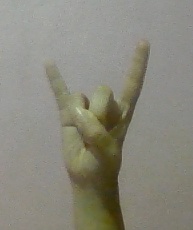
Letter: la